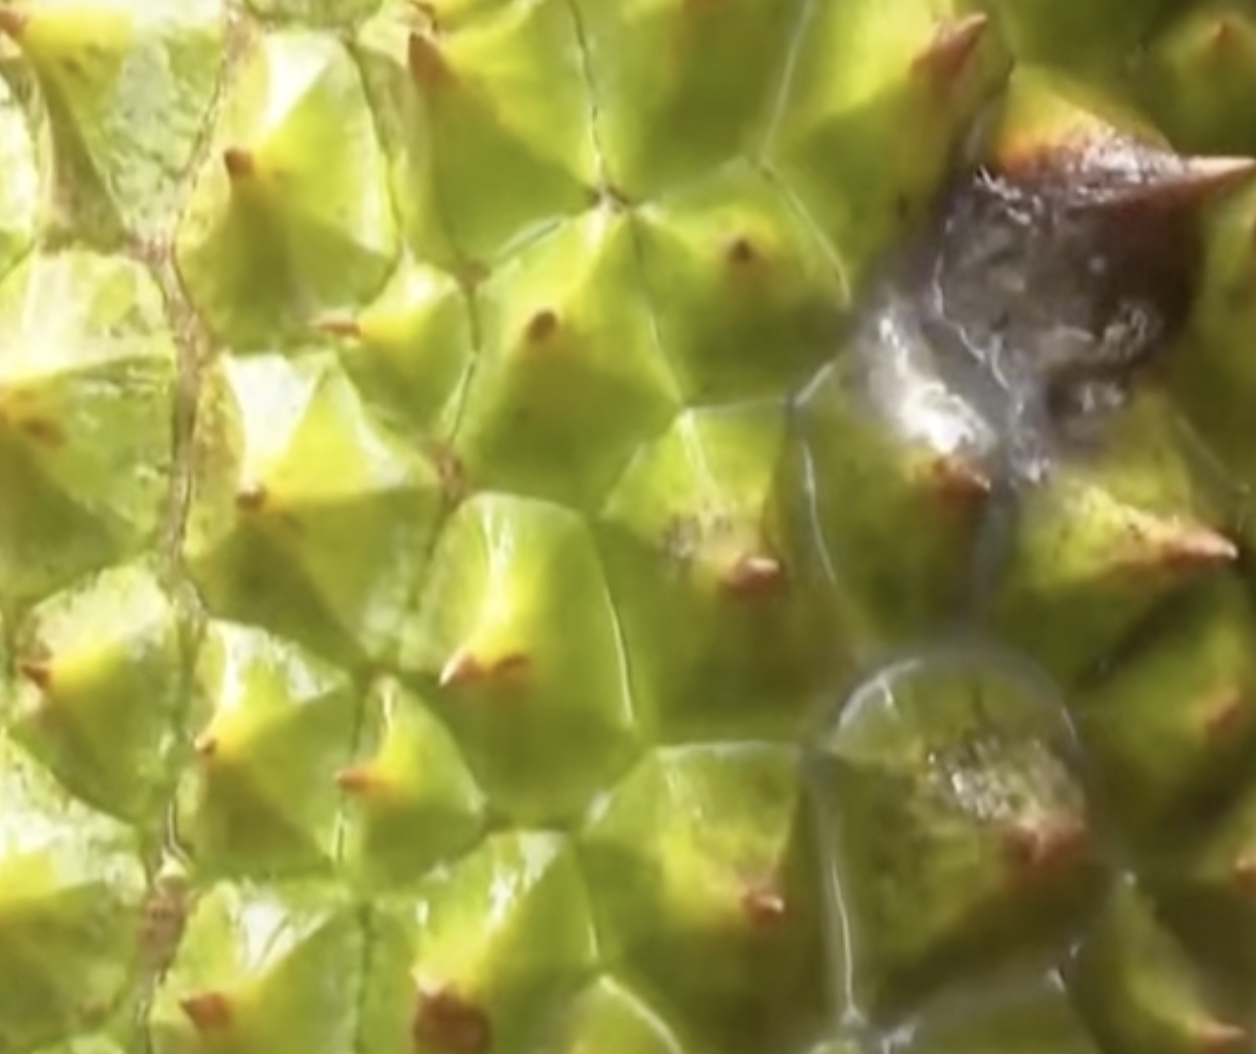
Label: fruit_rot